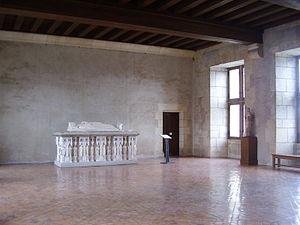
Grande salle du palais Jacques-Cœur de Bourges. Au fond, une copie du gisant du duc de Berry.
La Haute Cour de justice de Bourges est une juridiction d'exception qui s'est tenue du 7 mars au 3 avril 1849 pour juger les accusés de l'affaire de la manifestation du 15 mai 1848.